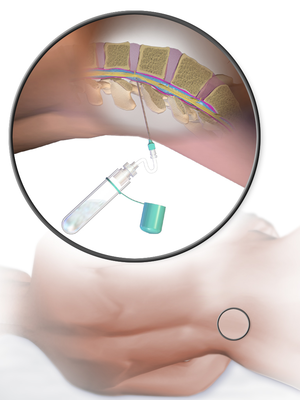
Une encéphalite est une inflammation non suppurative de l'encéphale, généralement grave. Elle peut être d'origine infectieuse ou immunologique.